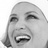
Emotion: happy